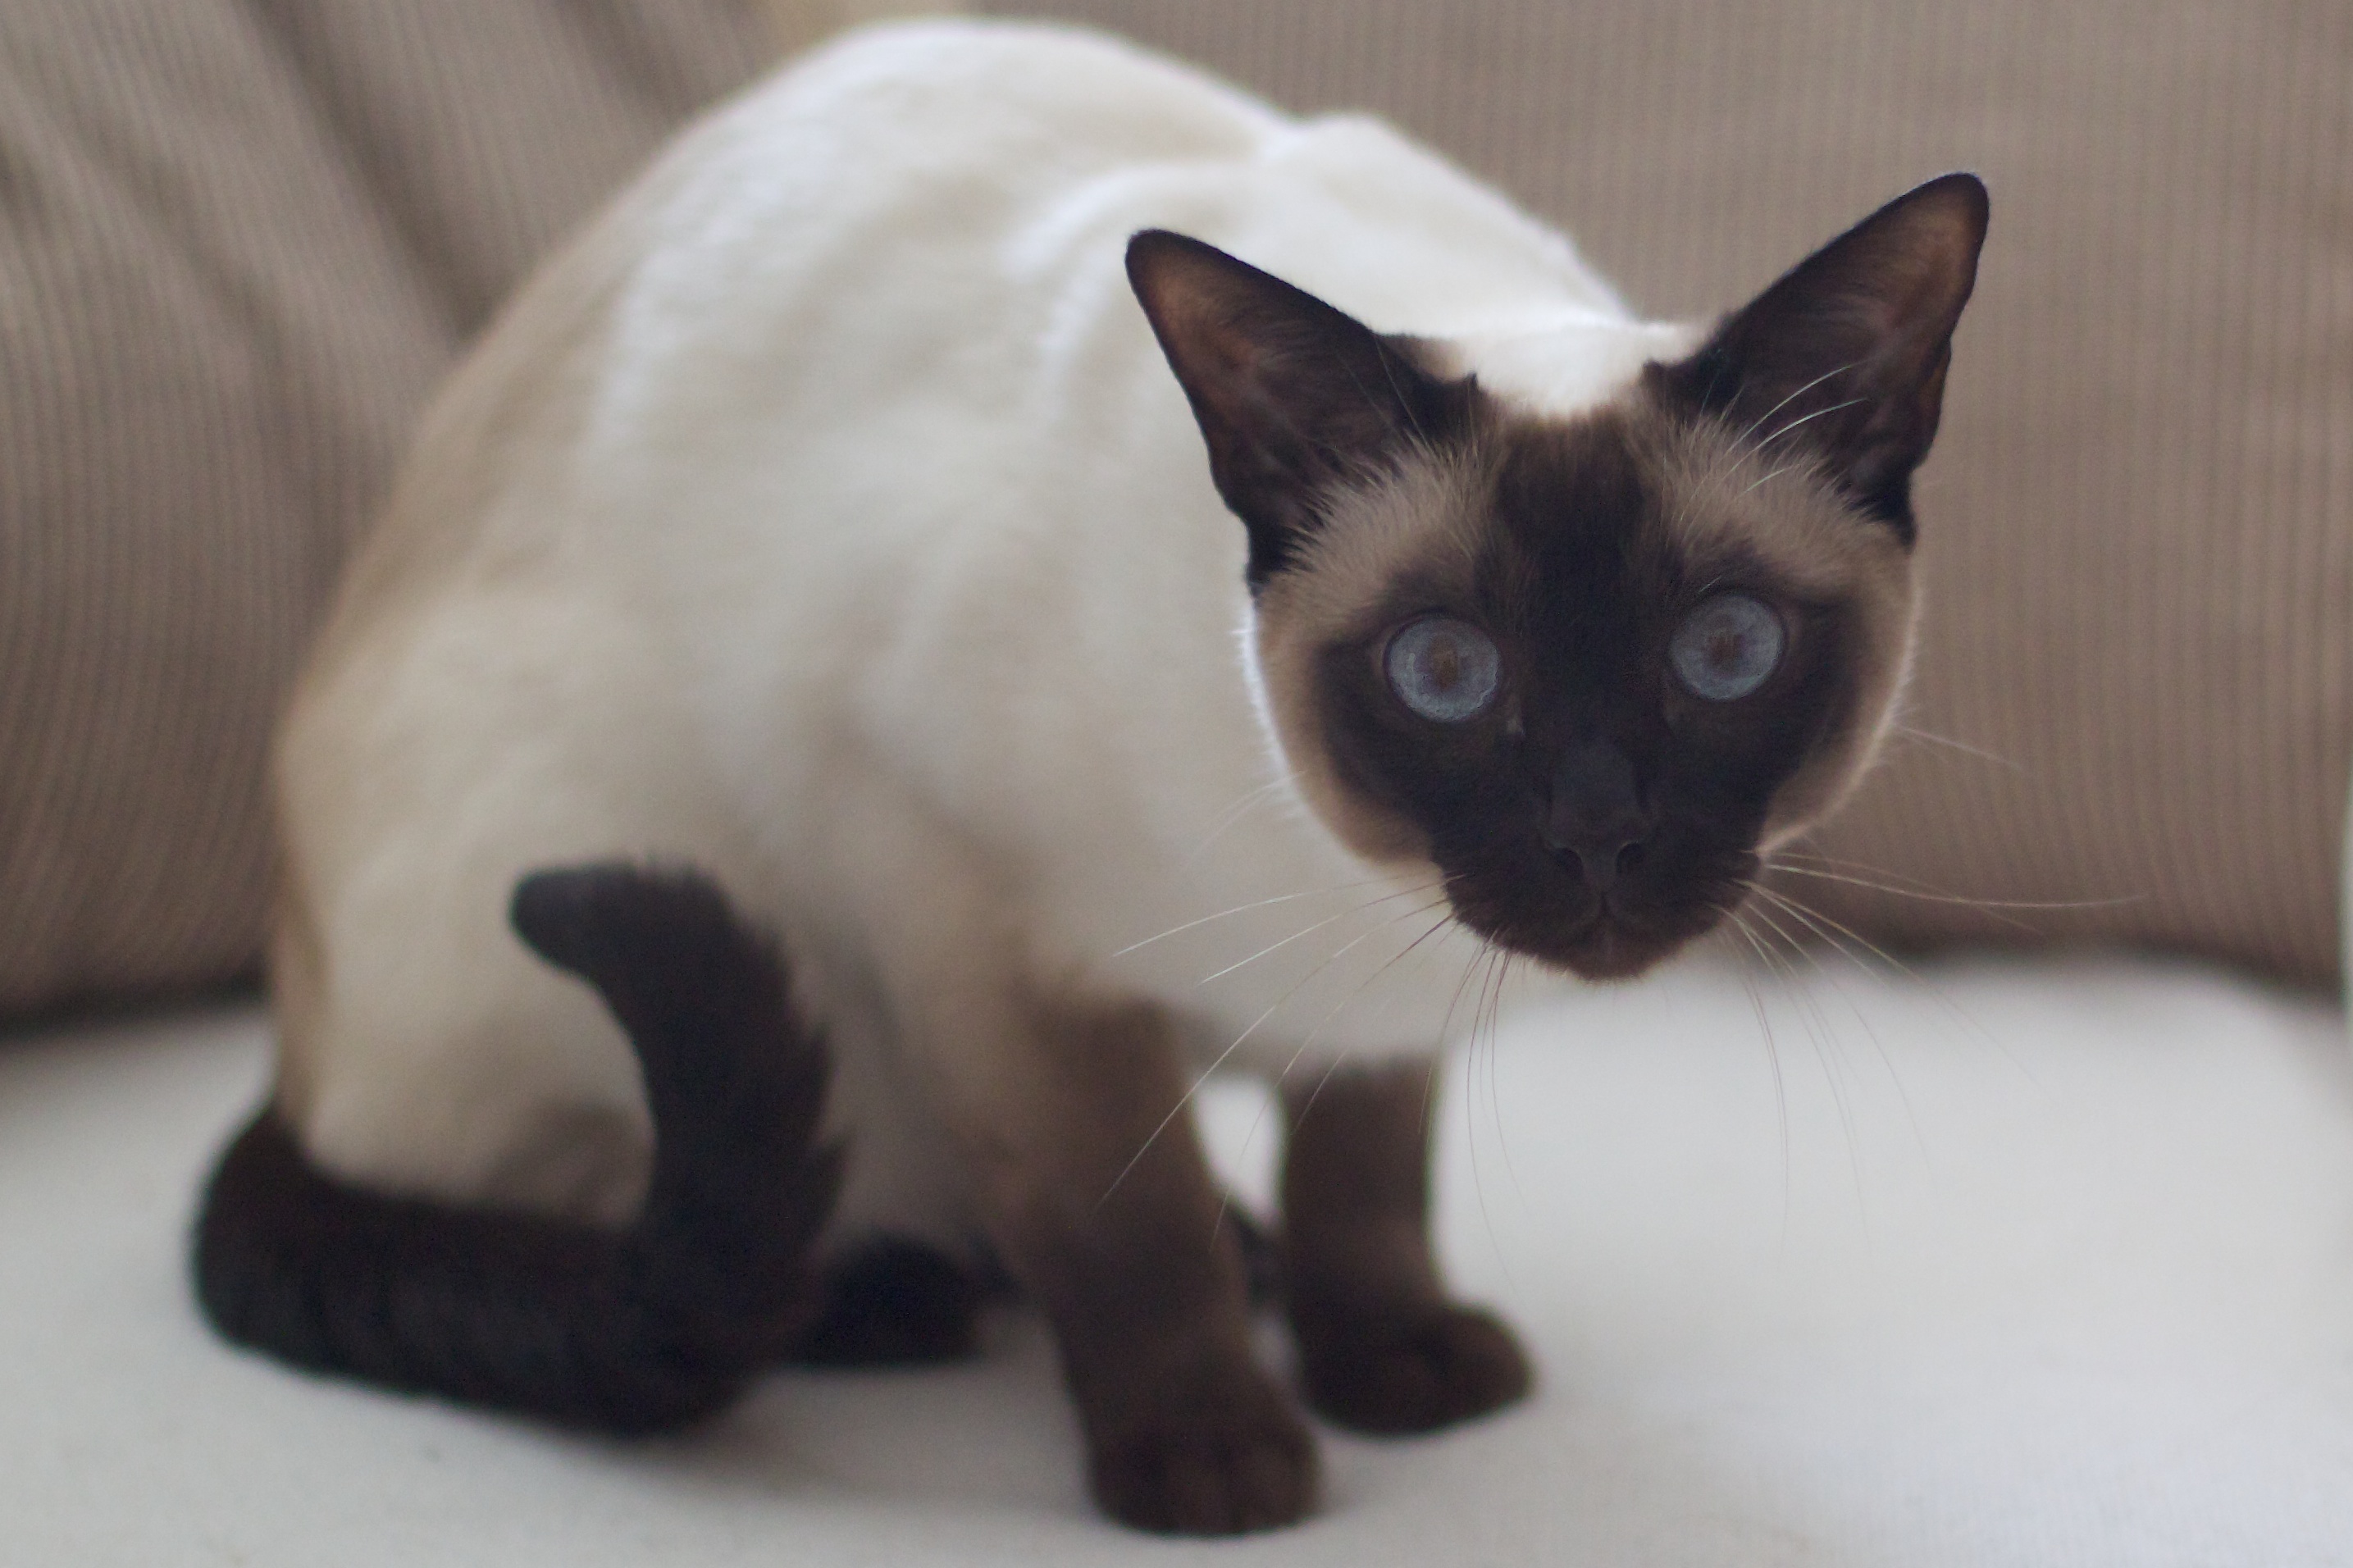
cat, mammal, snowshoe, whiskers, vertebrate, thai, auodyssey, siamese, burmese, balinese, small to medium sized cats, cat like mammal, carnivoran, domestic short haired cat, tonkinese, birman